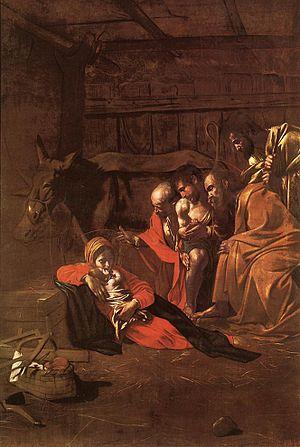
Michelangelo Merisi da Caravaggio, en français Caravage ou le Caravage, est un peintre italien né le 29 septembre 1571 à Milan et mort le 18 juillet 1610 à Porto Ercole.